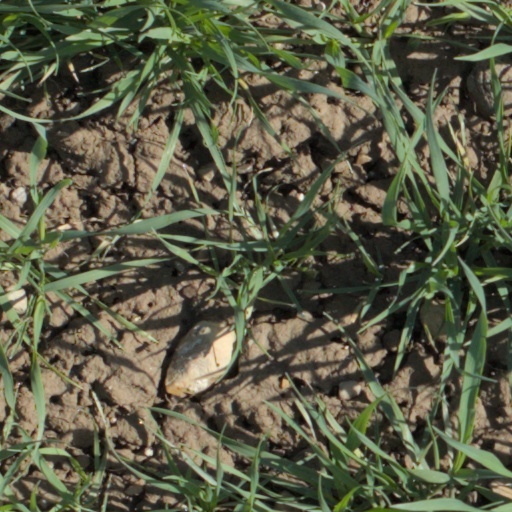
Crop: wheat